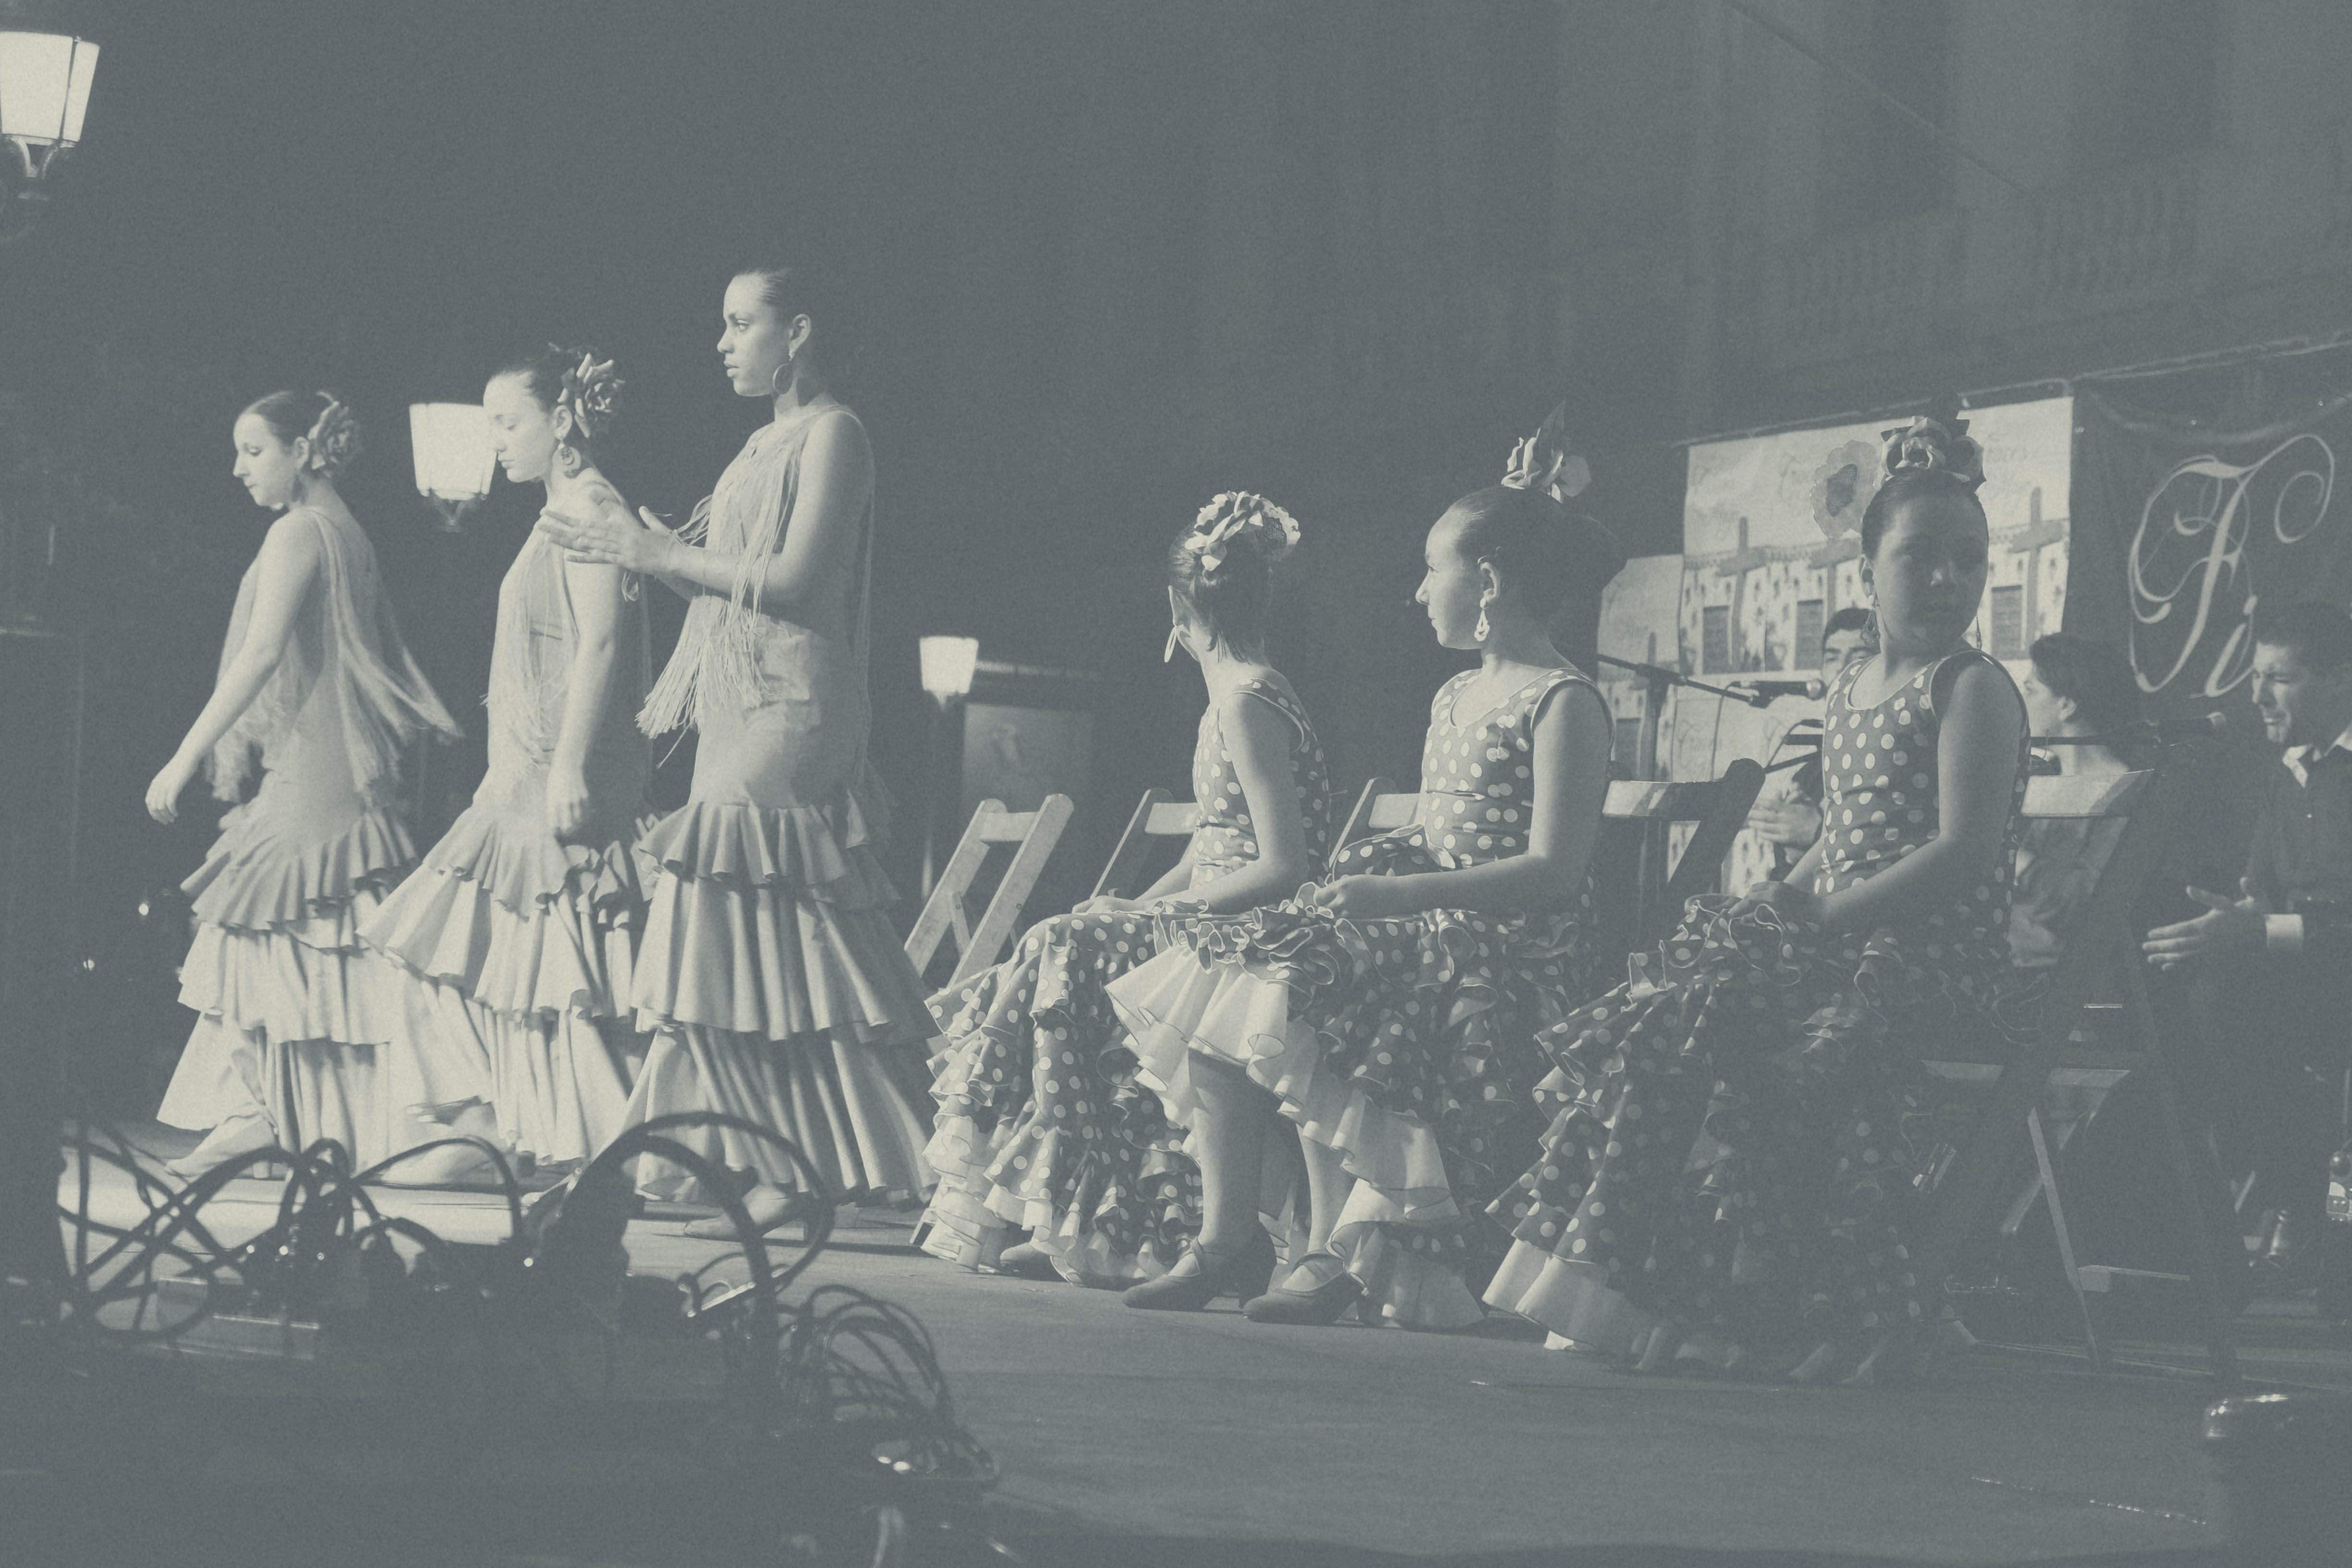
black and white, street, urban, monochrome, bw, blackwhite, art, sketch, drawing, photograph, andalusia, flamenco, cordoba, blackadnwhite, monochrome photography, album cover